Morten Ørsal Johansen

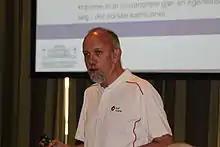
Morten Ørsal Johansen ValgCamp2013

Morten Ørsal Johansen (born 11 September 1964) is a Norwegian politician for the Progress Party.